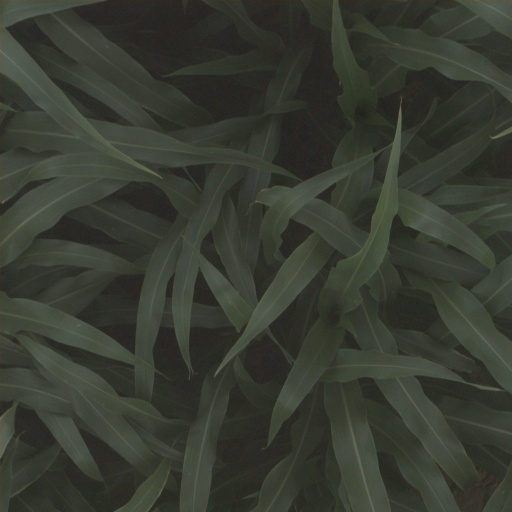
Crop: sorghum